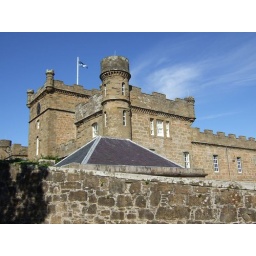
Culzean Castle, Ayrshire, Scotland lies in the West coast of scotland facing the atlantic ocean